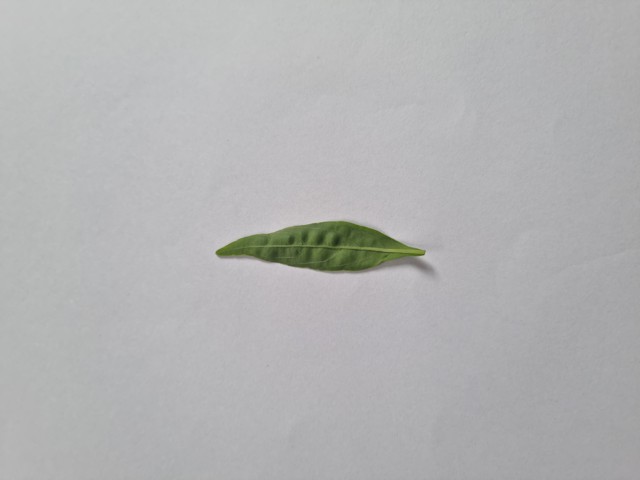
Plant: kalomegh